Andrew P. Gordon

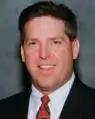
Gordon in 2014

Andrew Patrick Gordon (born in 1962) is the chief United States district judge of the United States District Court for the District of Nevada.